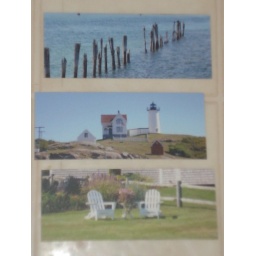
wells beach, nubble lighthouse maine, and chairs along the marginal way in Maine.flickrmail me if you'd like to trade